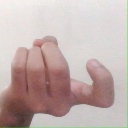
अक्षर: ज